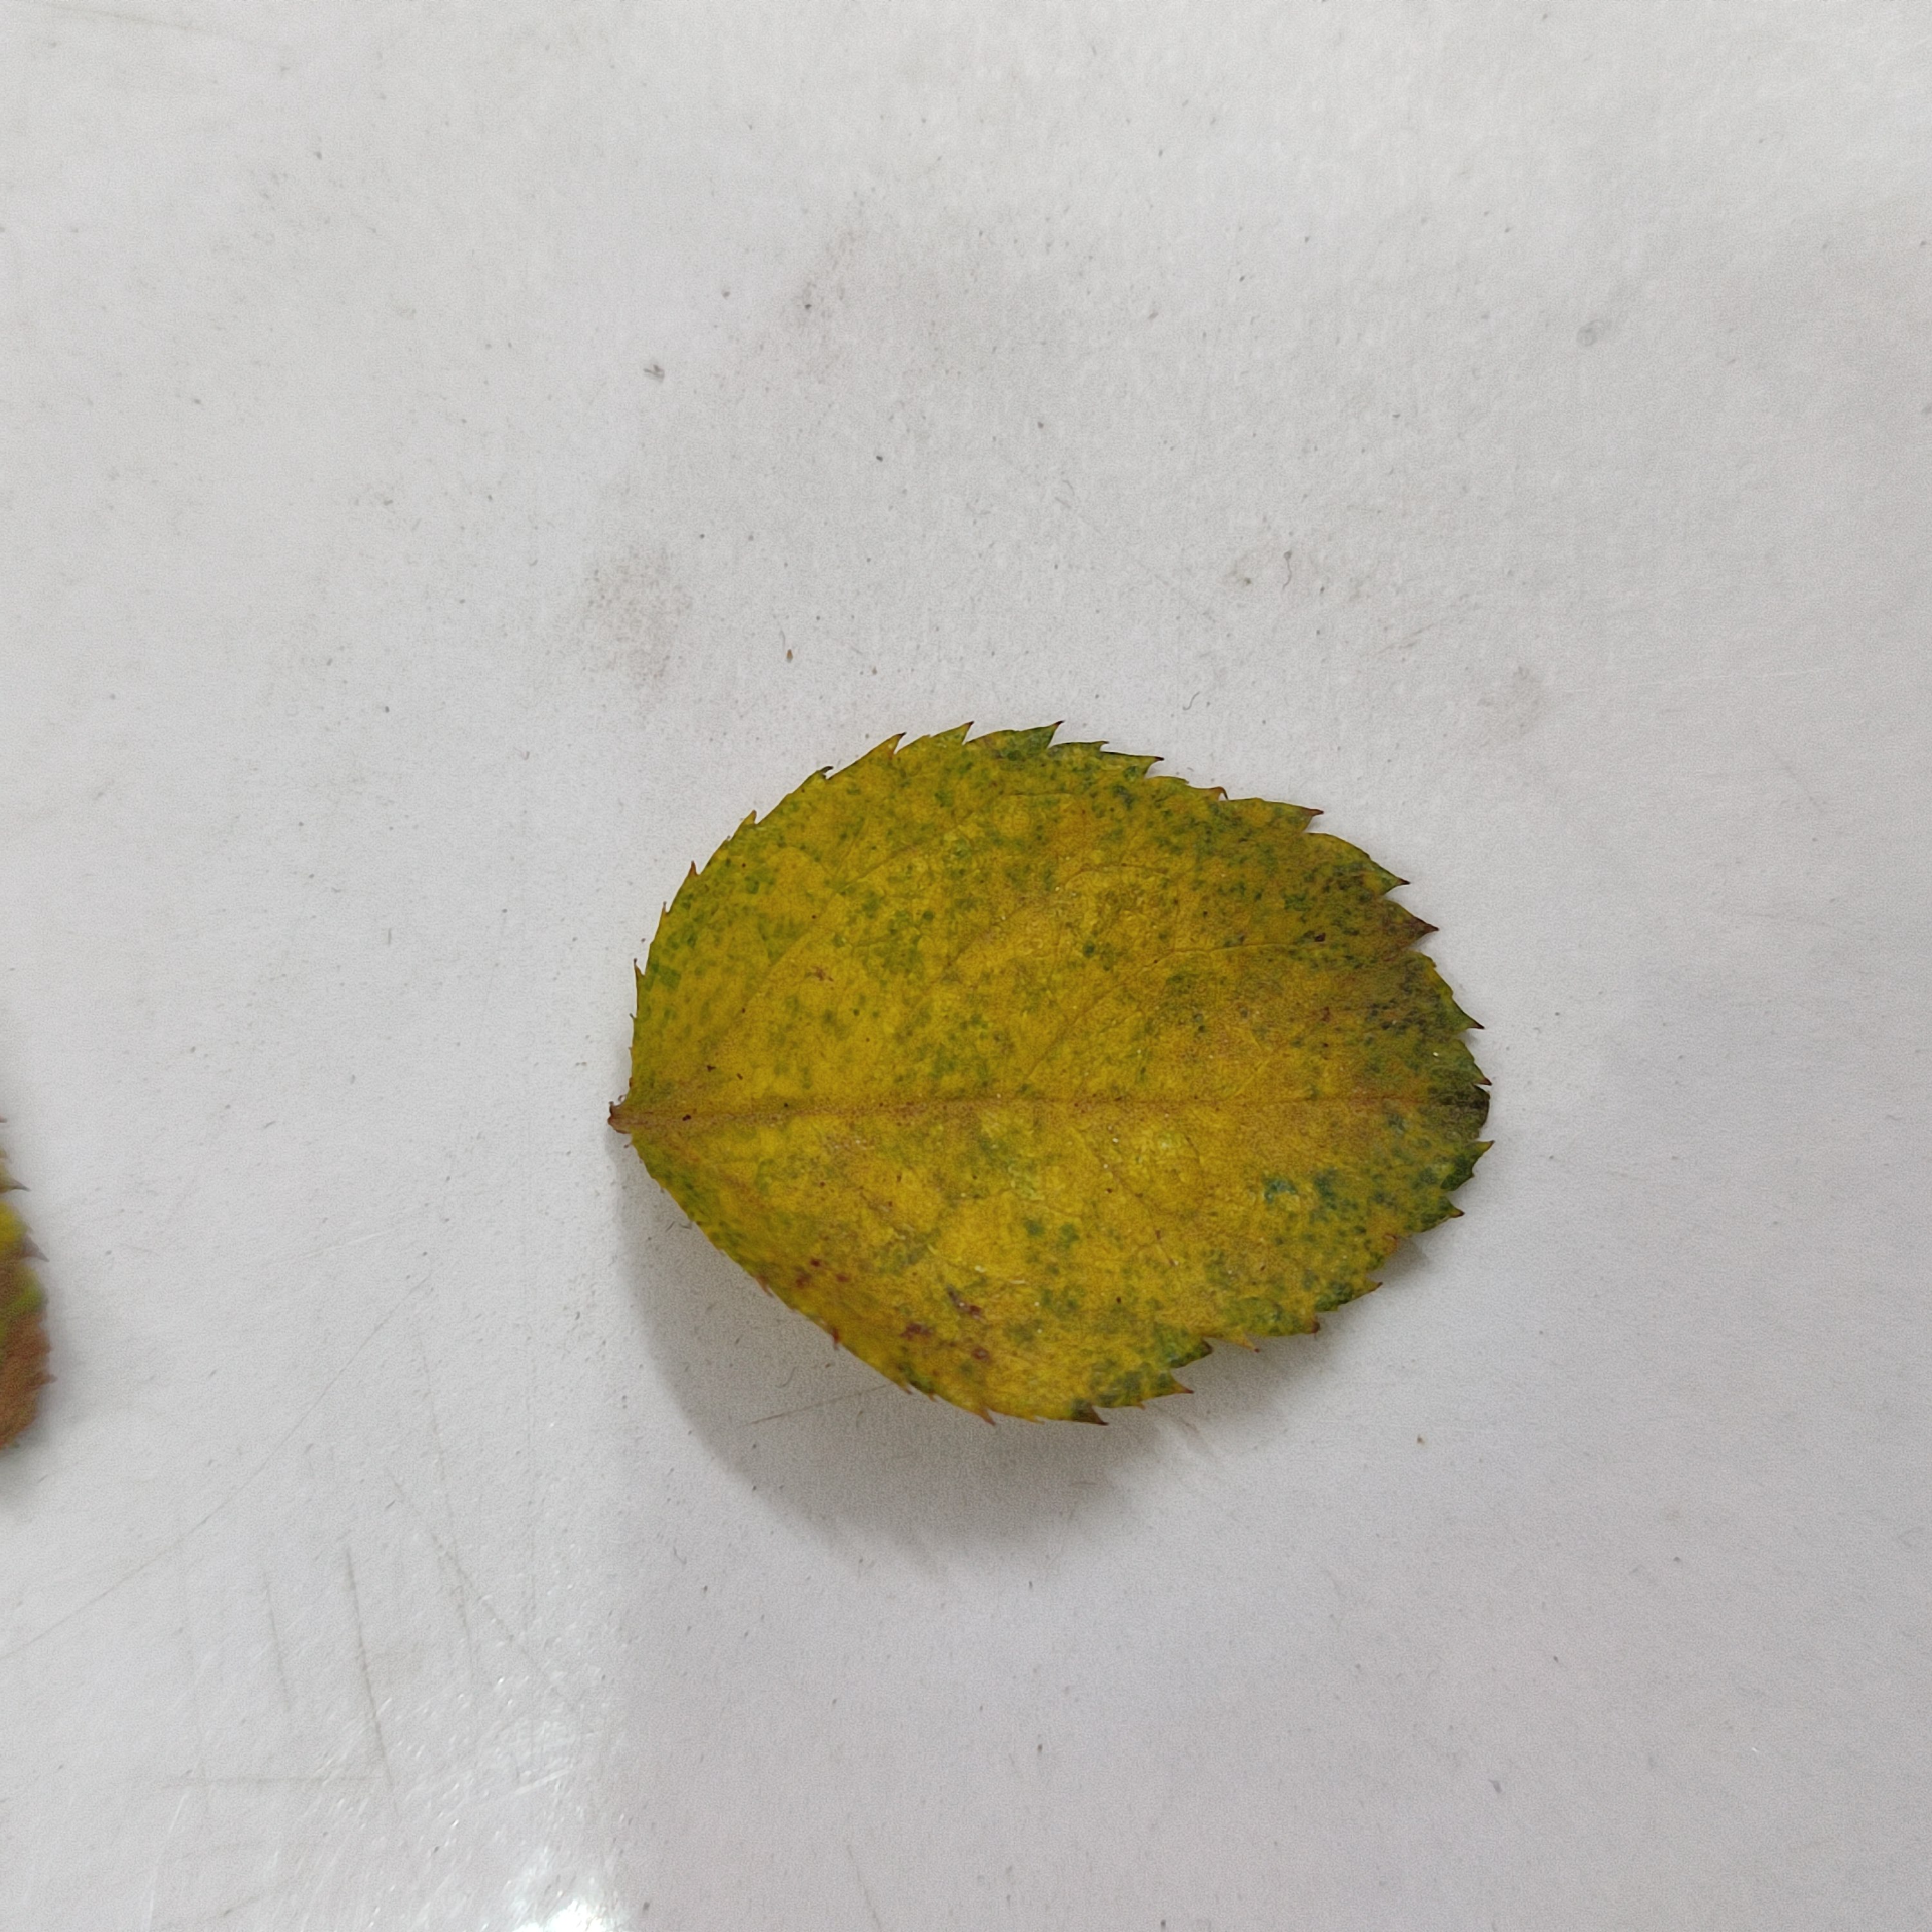
Label: Yellow Mosaic Virus